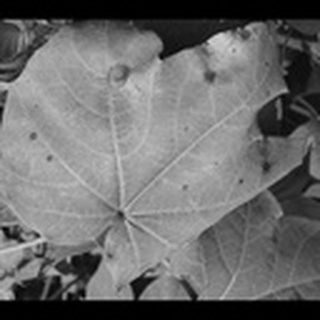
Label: cotton_target_spot